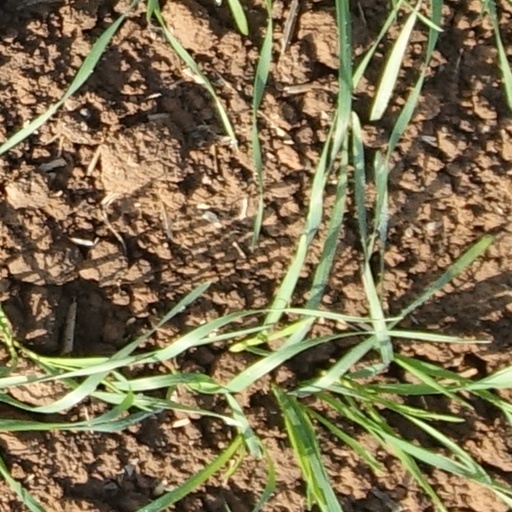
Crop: wheat